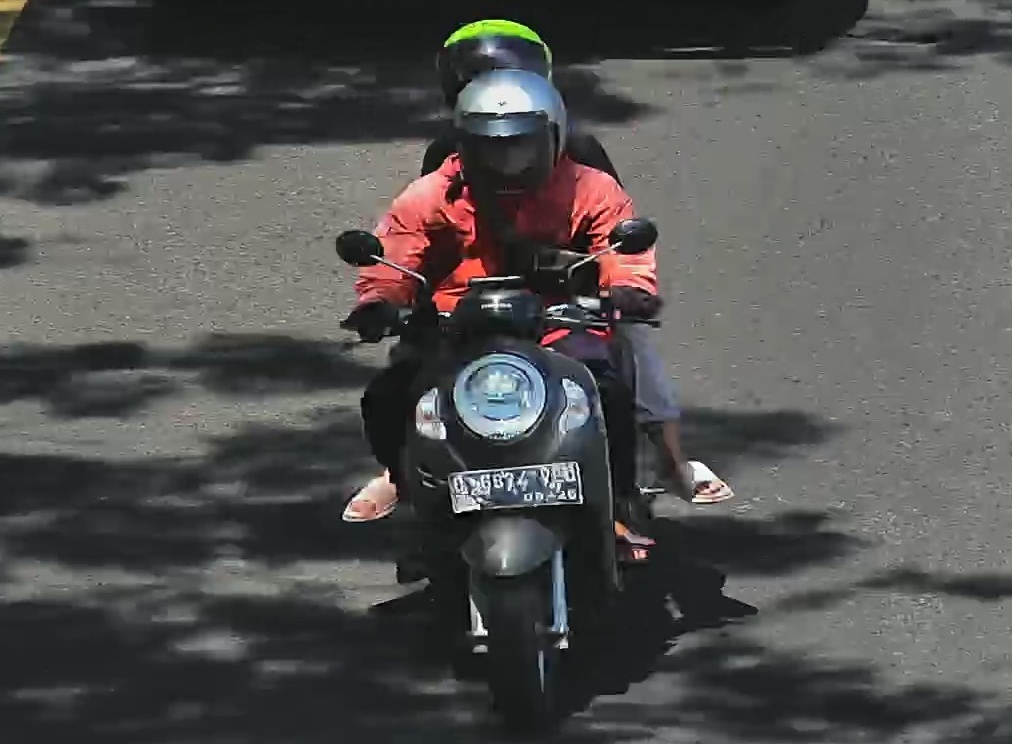
person-with-helmet: 2
person-without-helmet: 0